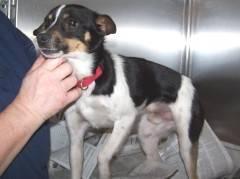
dog